Vermont Route 242

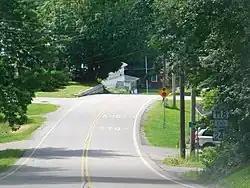
VT 242 approaching the junction with VT 118 in Montgomery Center

VT 242 begins at an intersection with VT 118 (Main Street) in the hamlet of Montgomery Center (in the town of Montgomery just north of the western terminus of VT 58. Running northeast through Montgomery Center, VT 242 runs along Mountain Road, a two-lane residential street through the eastern side of the hamlet. The route soon bends east and leaves the hamlet, turning east through the town of Montgomery, into a mix of dense woods and residences. The route winds east for a distance, reaching a junction with Minglewood Road, where VT 242 turns northeast running along the base of Big Jay Mountain. At the junction with Christmas Road, VT 242 turns northeast and crosses into Orleans County and into the town of Westfield.